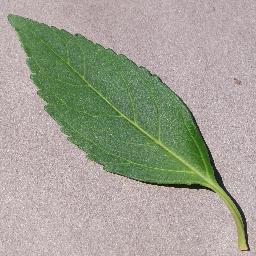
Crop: cherry
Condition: (including_sour)_healthy